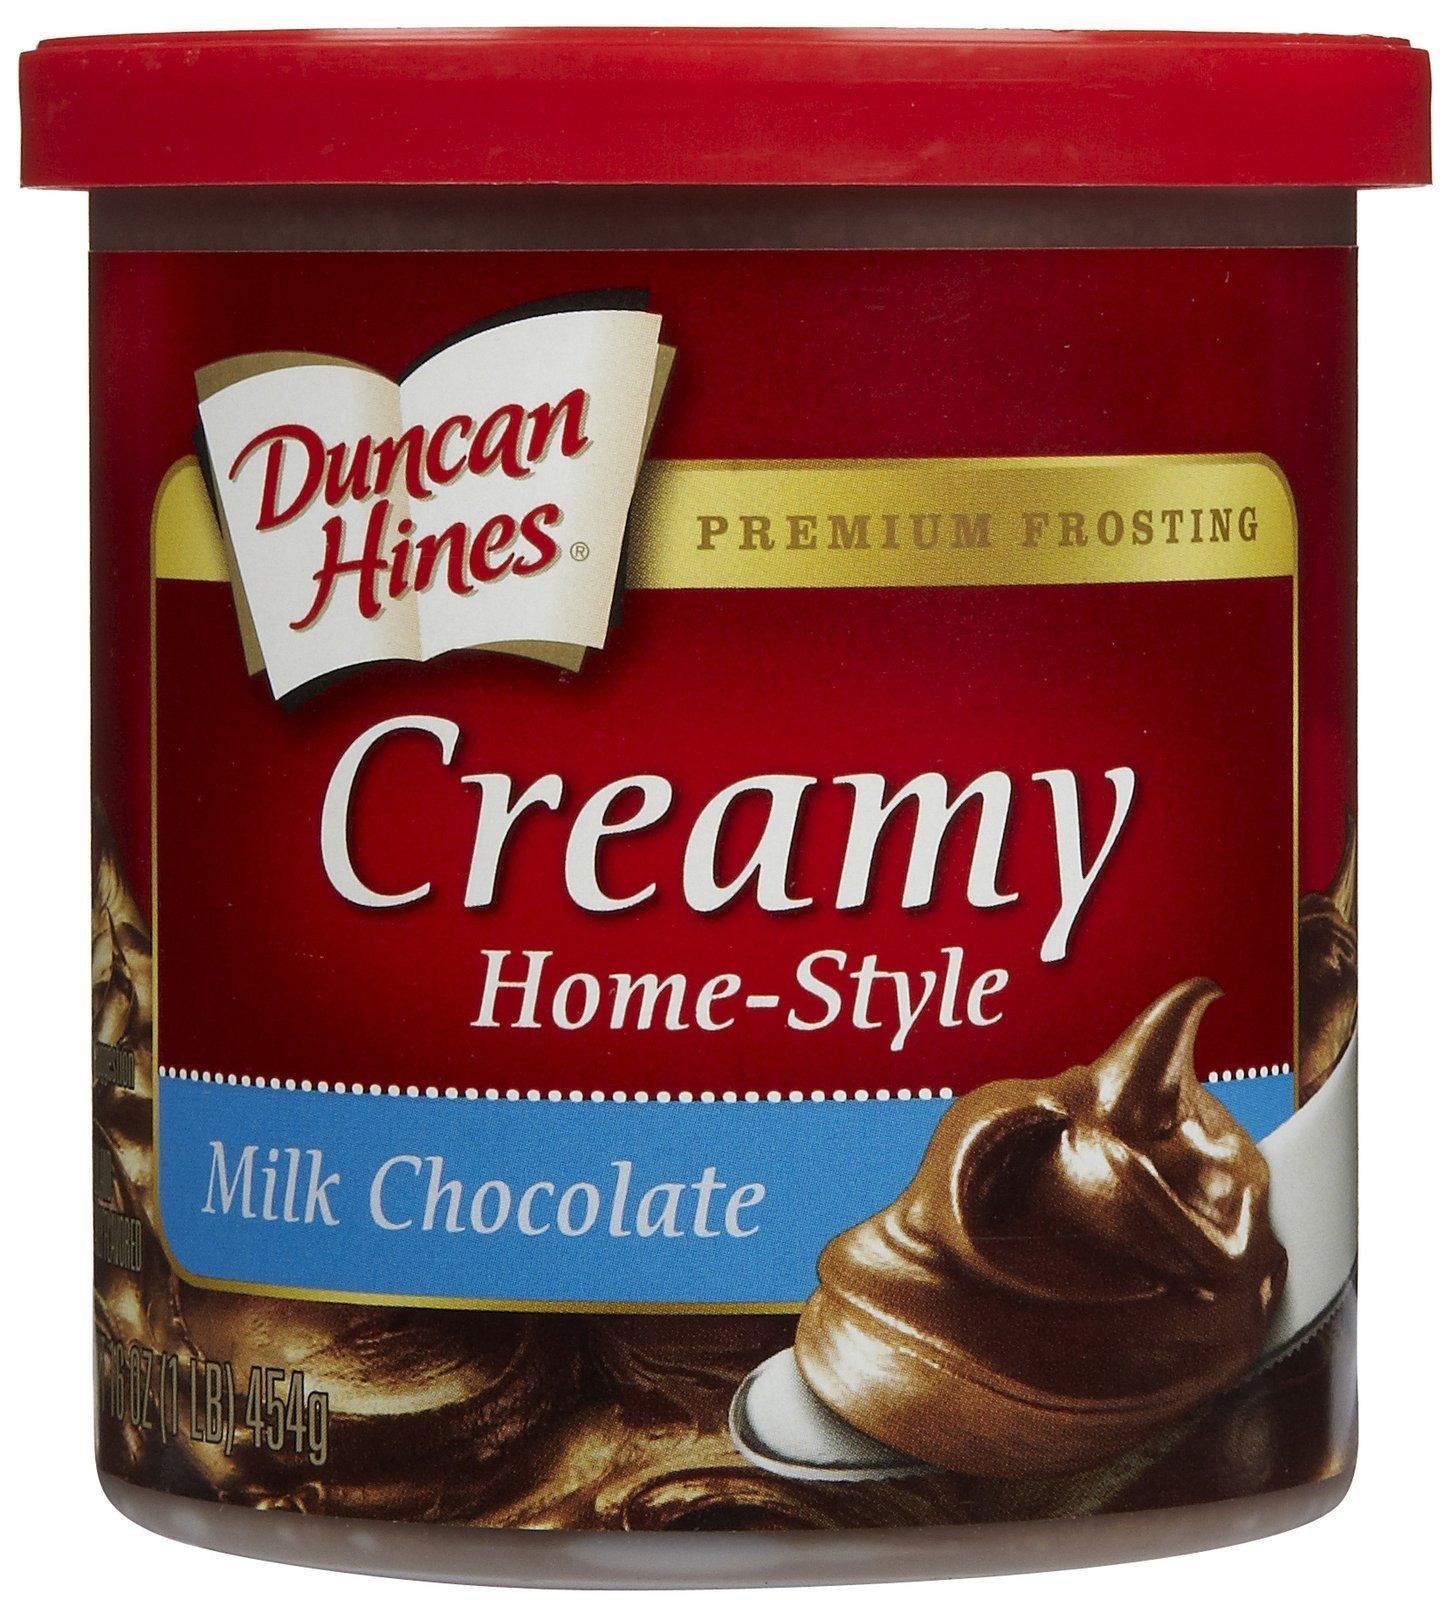
Item Name: Duncan Hines Milk Chocolate Frosting - 16 oz
Bullet Point: 16 oz.
Product Description: Duncan Hines Creamy Home-Style Frosting, Milk Chocolate, 16-Ounce Canisters <ul><li>Rich, creamy frostings that are great tasting and easy to spread</li></ul>
Value: 16.0
Unit: Ounce

Price: 2.23